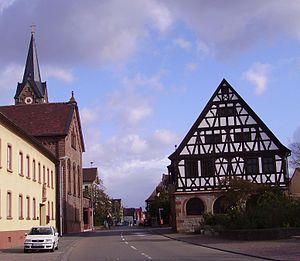
Schifferstadt est une ville allemande de l'arrondissement de Rhin-Palatinat, située dans le Land de Rhénanie-Palatinat. Elle compte environ 19 587 habitants.